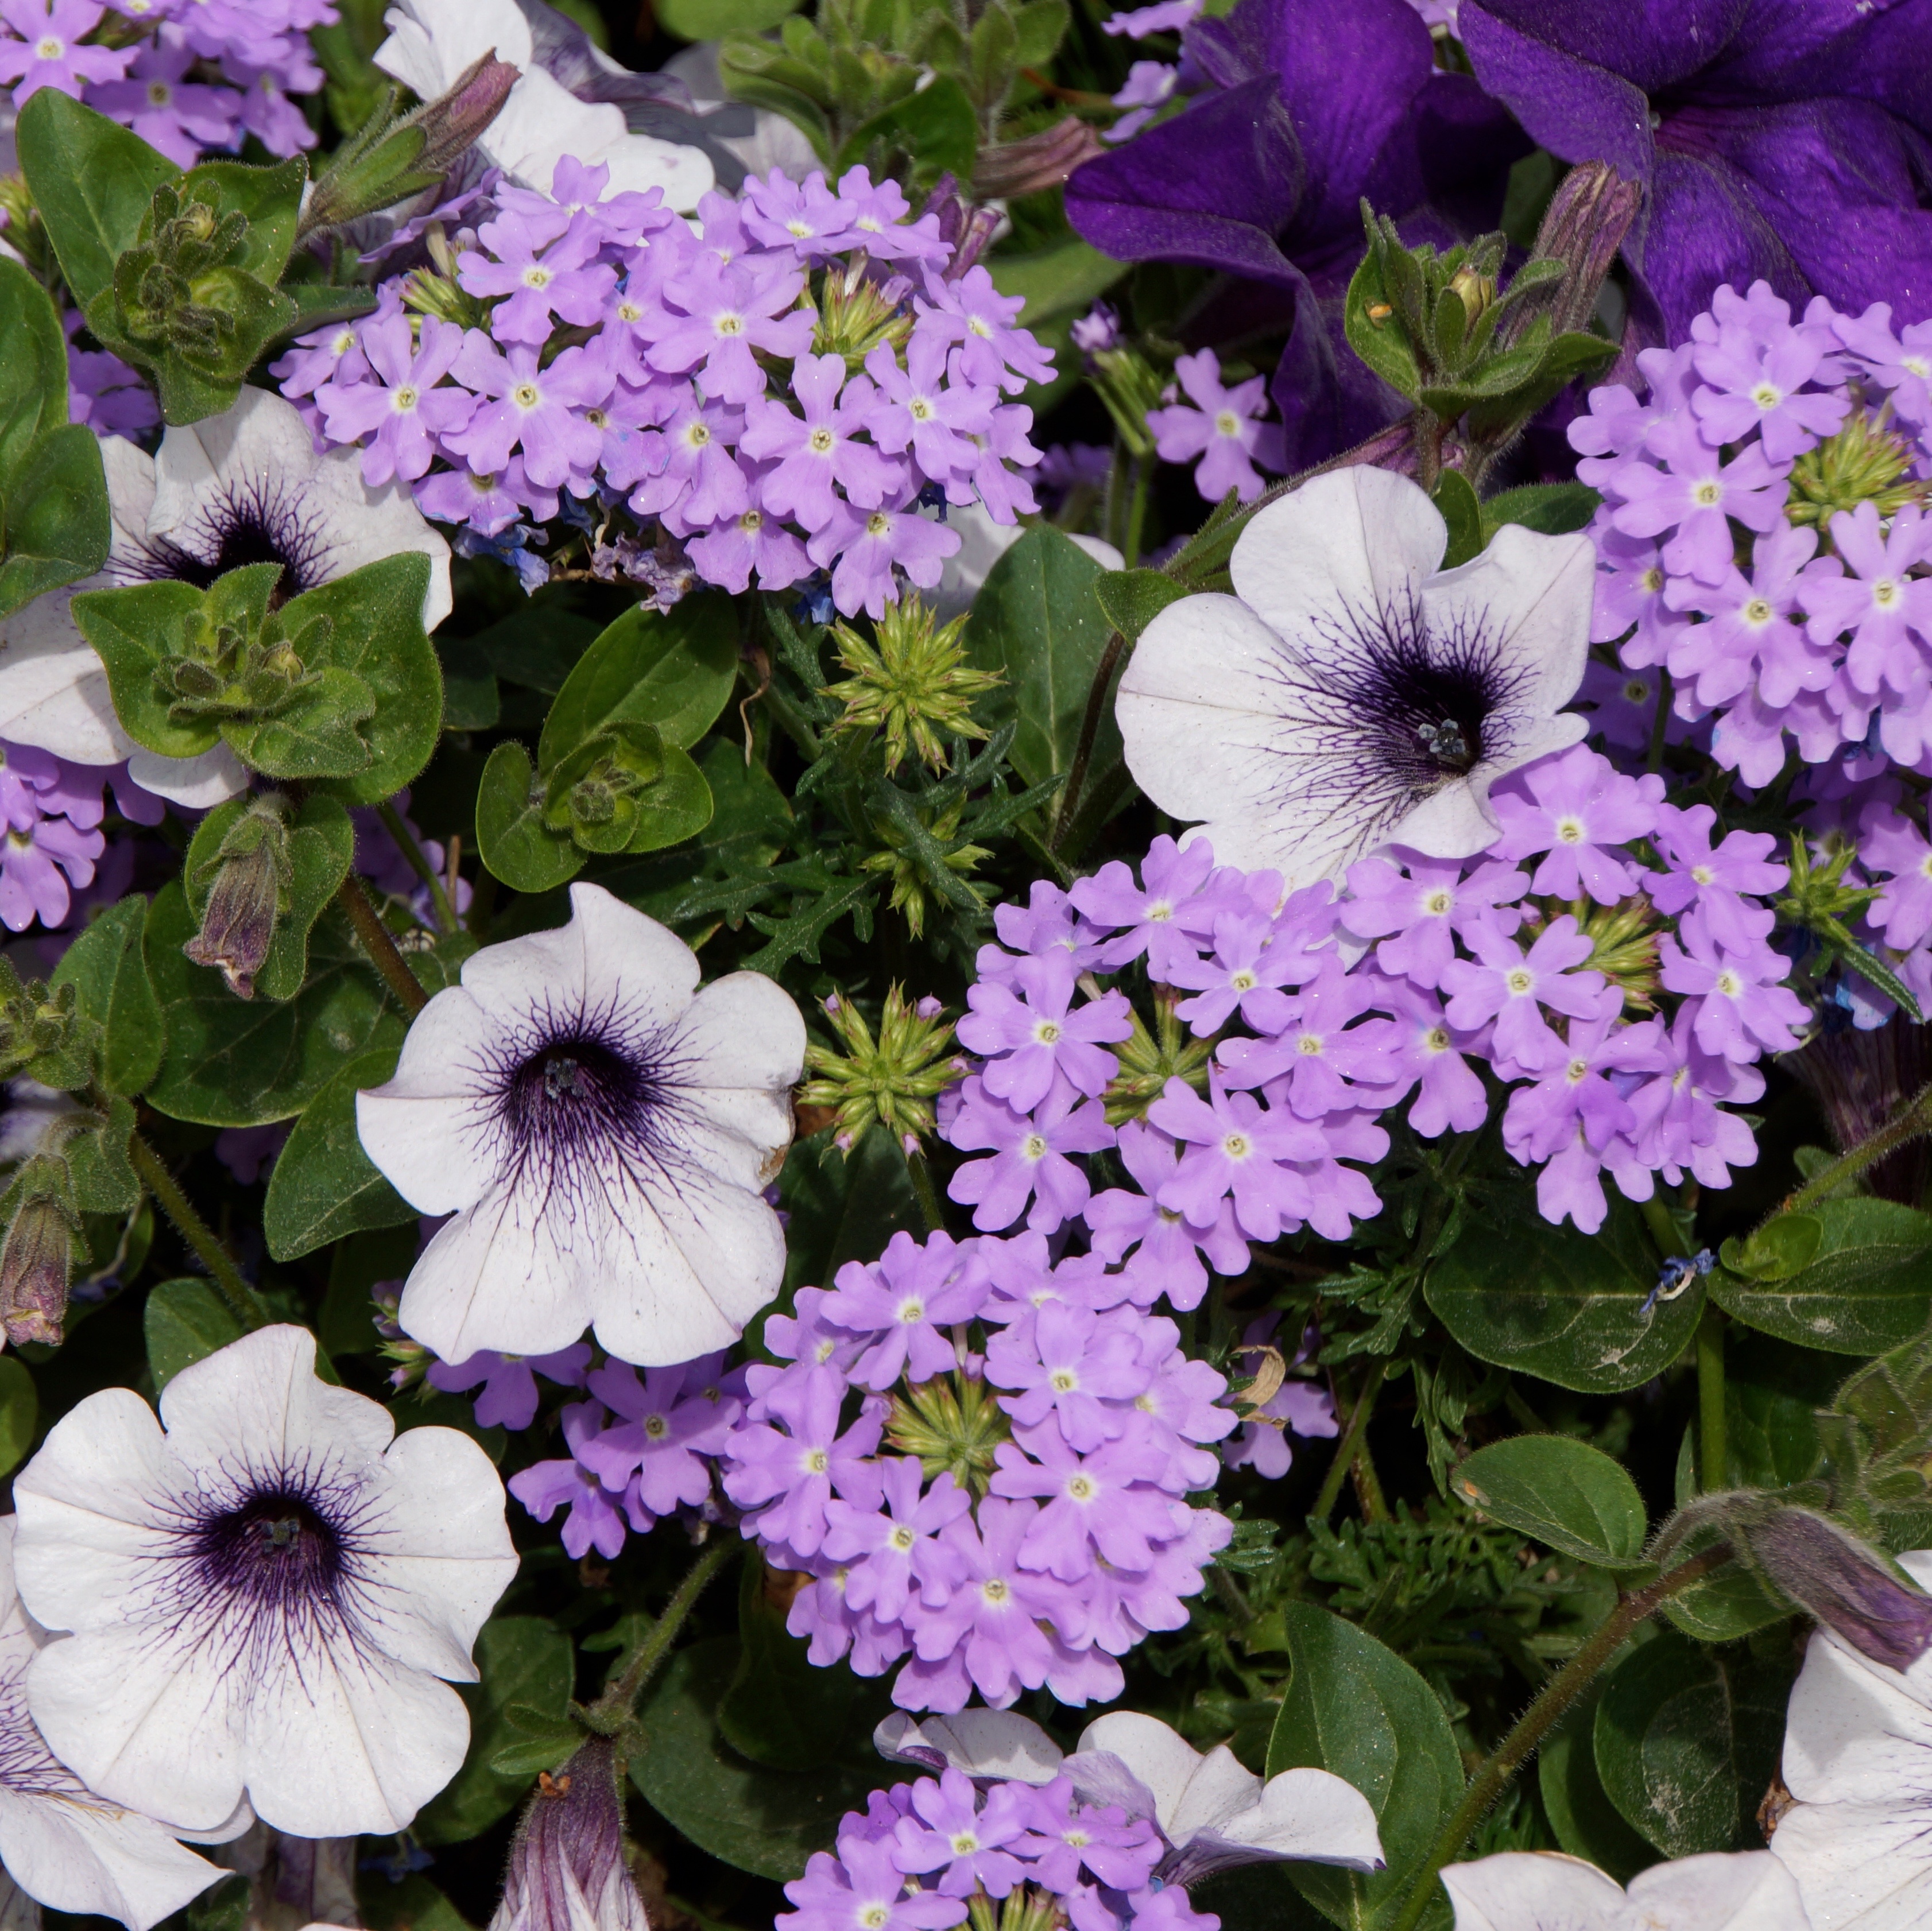
plant, flower, flora, flower arrangement, garnish, petunia, viola, primula, summer flowers, lilac flower, flowering plant, verbena, aubretia, annual plant, land plant, violet family